Æthelberht II of East Anglia

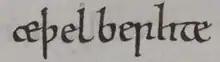
Æthelberht's name in the "Anglo-Saxon Chronicle"

Little is known of Æthelberht's life or reign, as few East Anglian records have survived from this period. Æthelberht's reign may have begun in 779, the date provided on the uncertain authority of a much later saint's life. Medieval chroniclers have provided dubious accounts of his life, in the absence of any real details. The first extensive accounts of his life date to the 12th century and are connected to his cult centred at Hereford Cathedral. The earliest of these, the "Passio S. Æthelberhti", authored around 1080, records that Æthelberht's parents were Æthelred I of East Anglia and Leofrana of Mercia. It narrates in detail a story of Æthelberht's piety, election as king, and wise rule. Urged to marry against his will, he apparently agreed to wed Eadburh, the daughter of Offa of Mercia, and set out to visit her, despite his mother's forebodings and his experiences of terrifying events—an earthquake, a solar eclipse and a vision. This story is recounted in later saints' lives by Osbert of Clare and Gerald of Wales, and elements of it were borrowed into the histories of William of Malmesbury, Roger of Wendover, Matthew Paris and Richard of Cirencester, among other later medieval chroniclers.